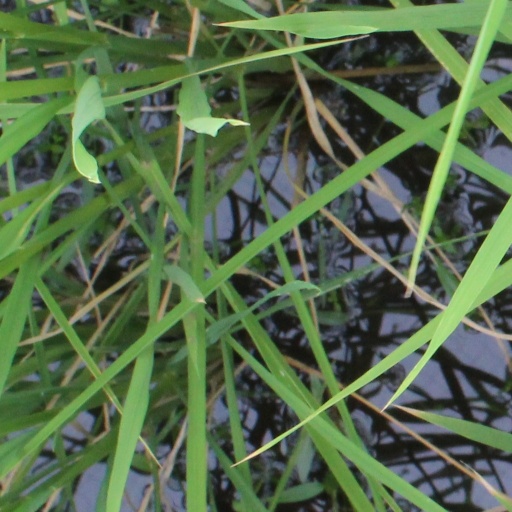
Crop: rice